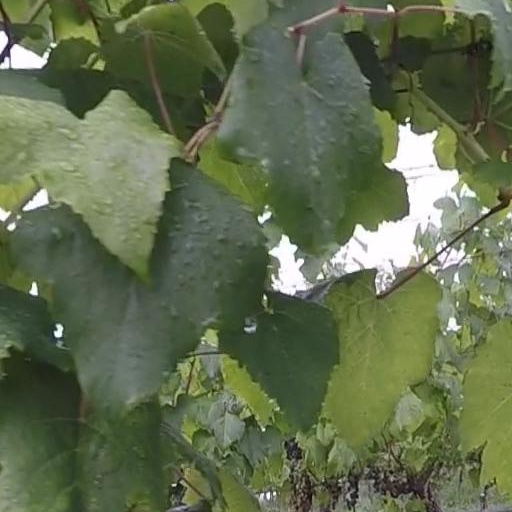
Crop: grape